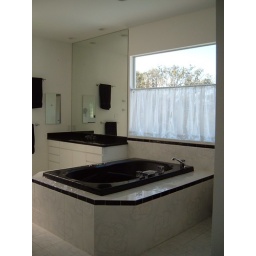
A view of the master bath ... two person jacuzzi tub in black